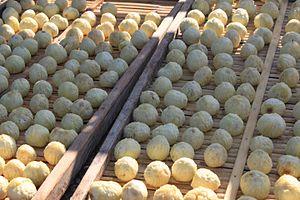
Figues du Cilento épluchées séchant au soleil, province de Salerne – Italie.
Fico Bianco del Cilento désigne des fruits séchés de l'espèce de Ficus carica domestica L. des biotypes relatifs au cultivar « Dottato » produits dans l'aire géographique du Cilento en Campanie.